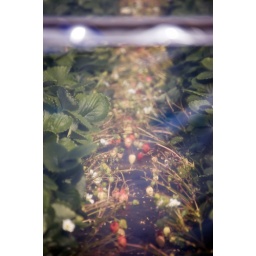
strawberries in green house in central Kyushu.